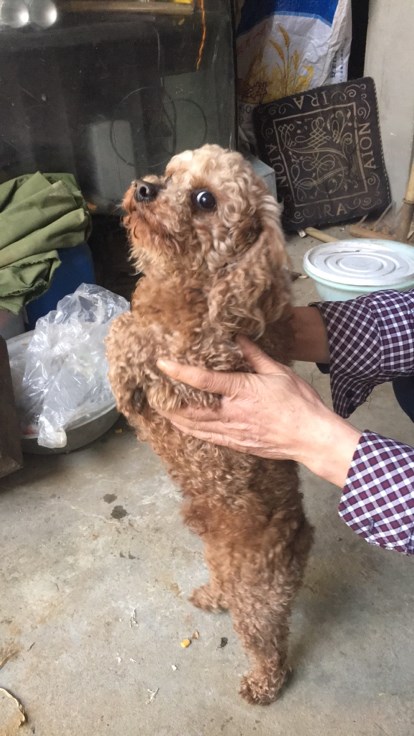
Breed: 7449-n000128-teddy